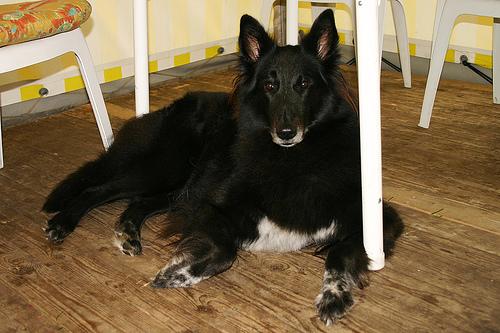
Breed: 227-n000070-groenendael